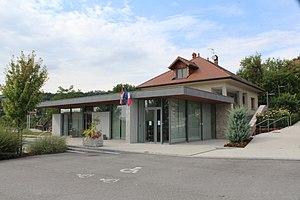
Mairie de Cernex.
Cernex est une commune française située dans le département de la Haute-Savoie, en région Auvergne-Rhône-Alpes.